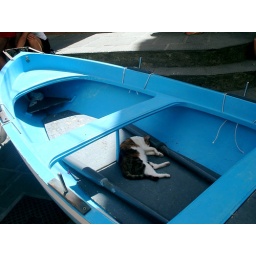
cat in boat